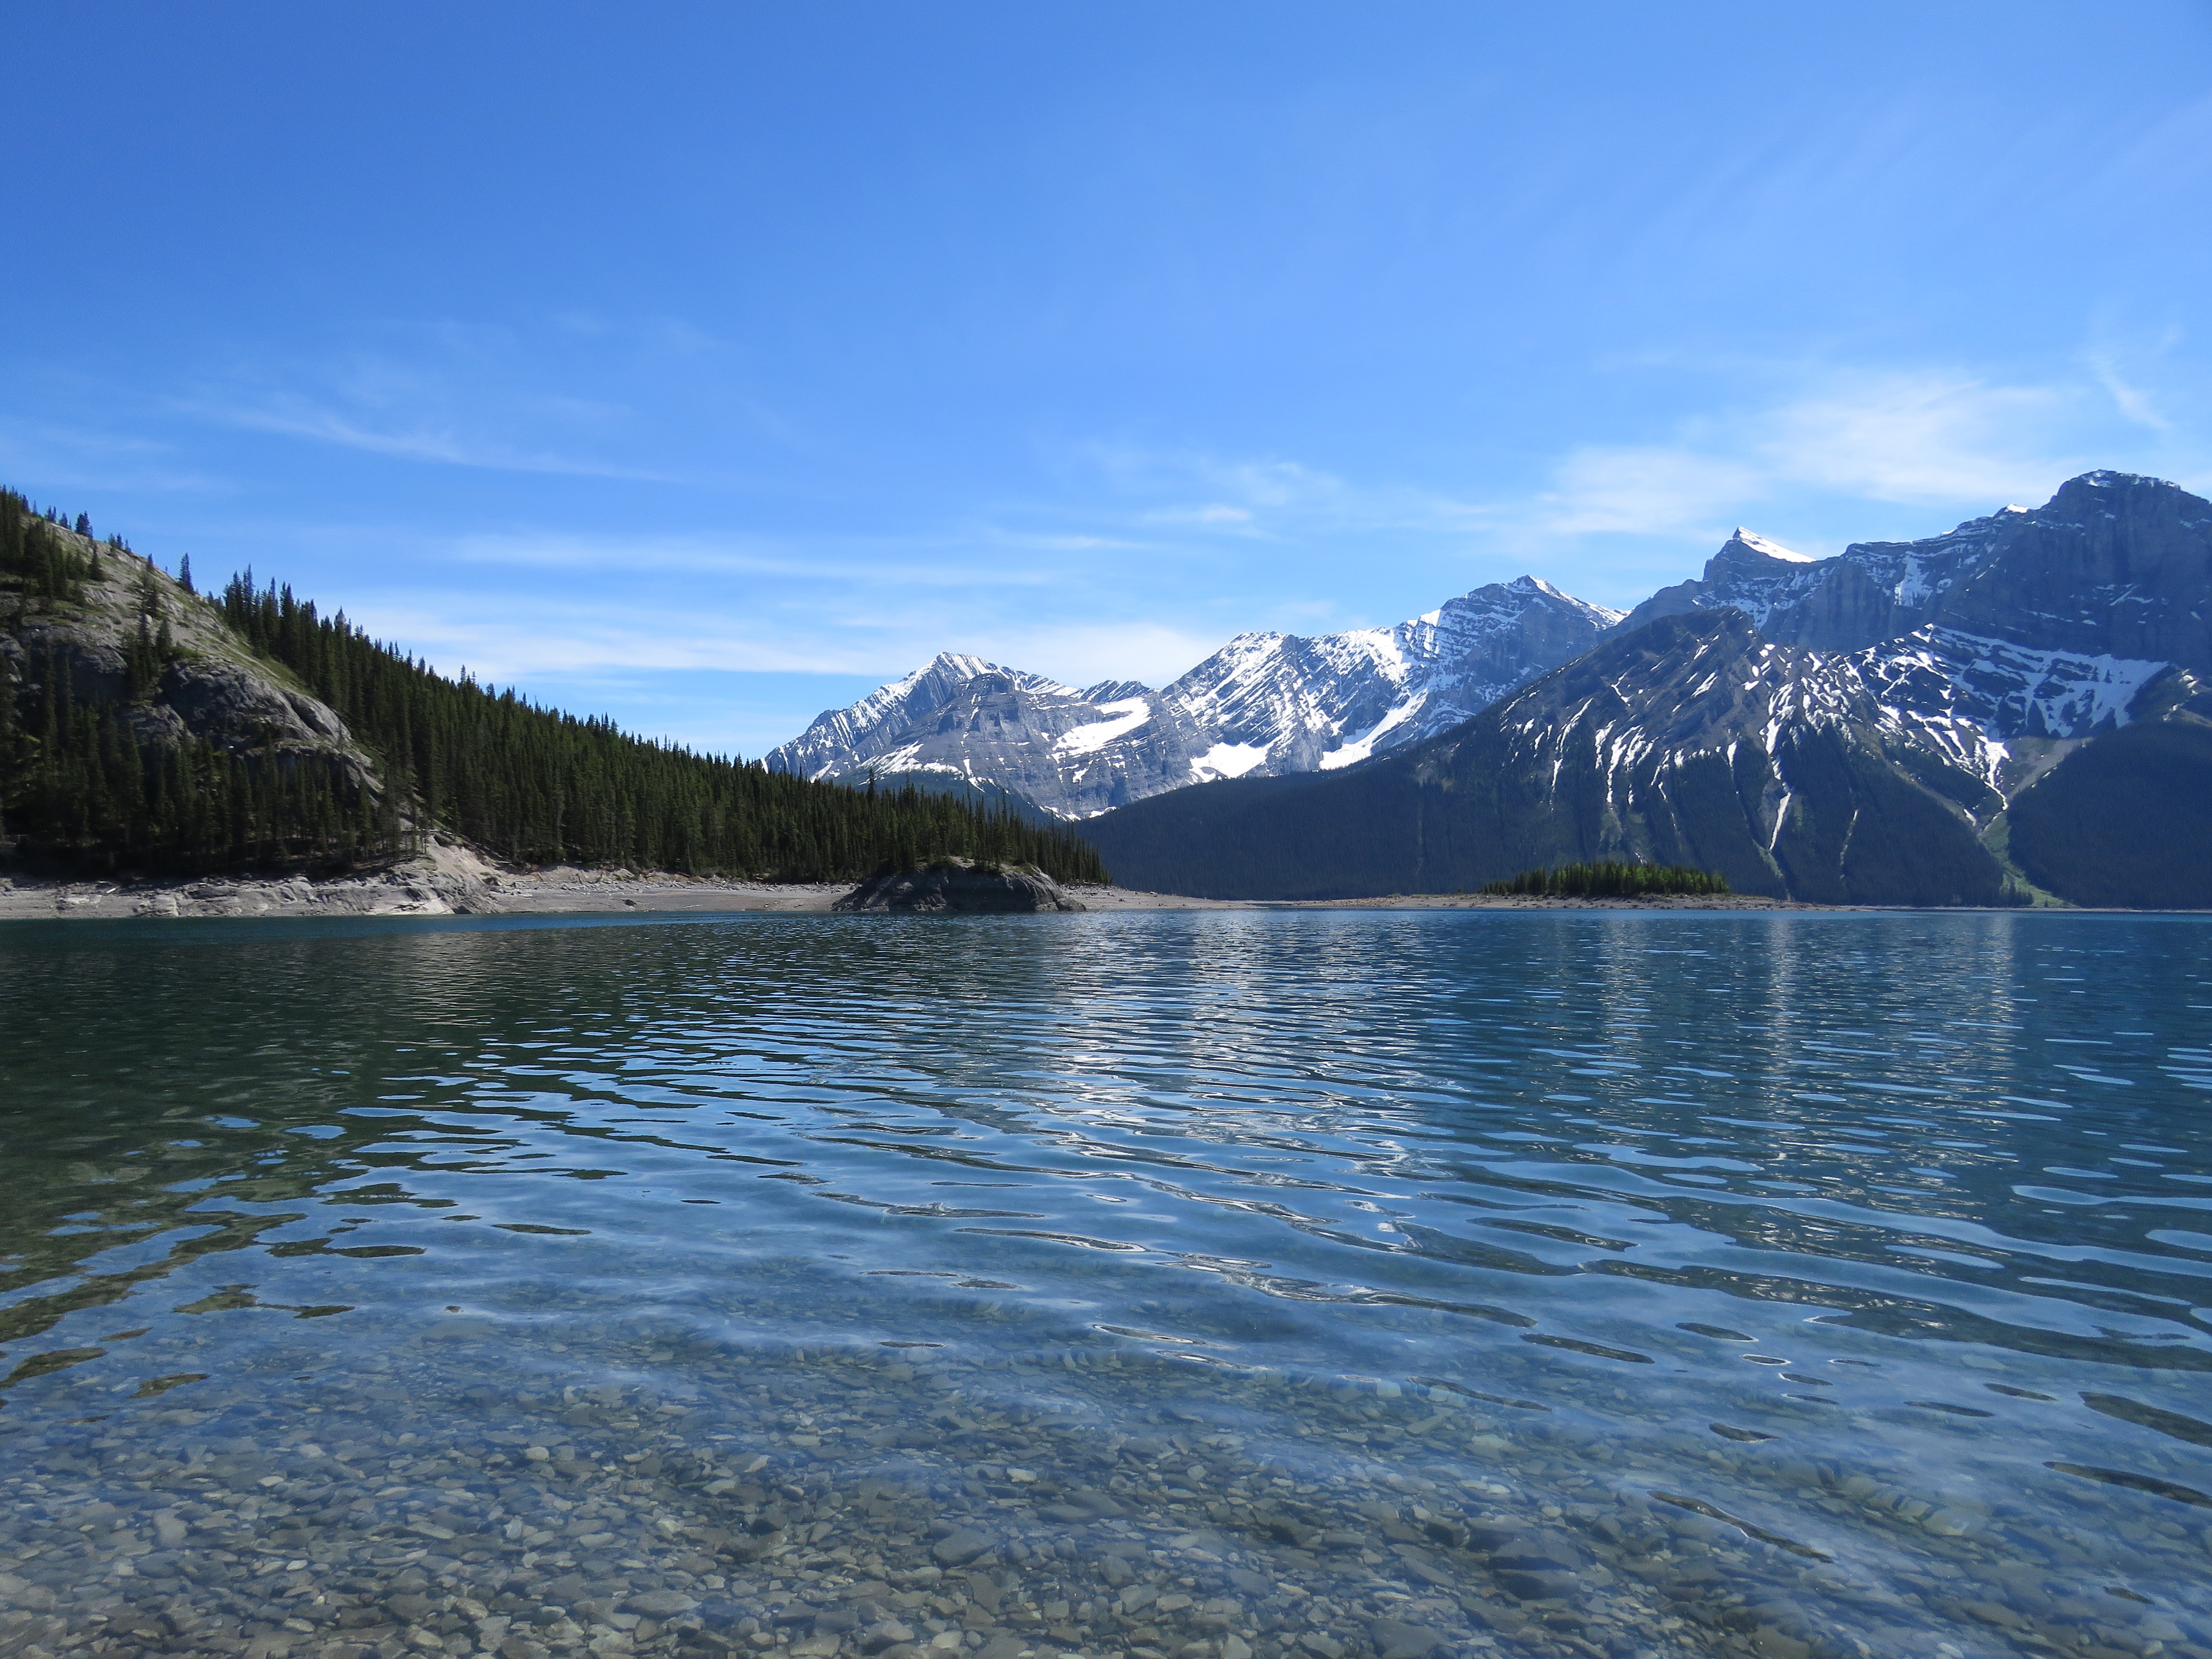
landscape, sea, water, nature, wilderness, mountain, lake, mountain range, scenic, peaceful, park, scenery, serene, rocky, fjord, reservoir, body of water, mountains, alps, canada, canadian, fell, alberta, loch, kananaskis, rocky mountains, upper kananaskis lake, mountainous landforms, glacial landform